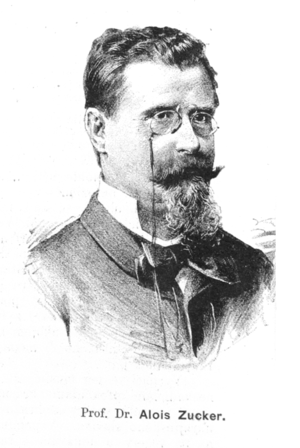
Alois Zucker
Alois Zucker var en østerrigsk strafferetslærer.